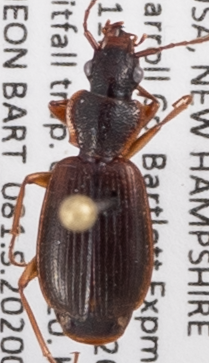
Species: Cymindis cribricollis
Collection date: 2020-08-05
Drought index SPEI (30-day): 0.016
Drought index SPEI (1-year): -0.048
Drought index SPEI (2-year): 0.594